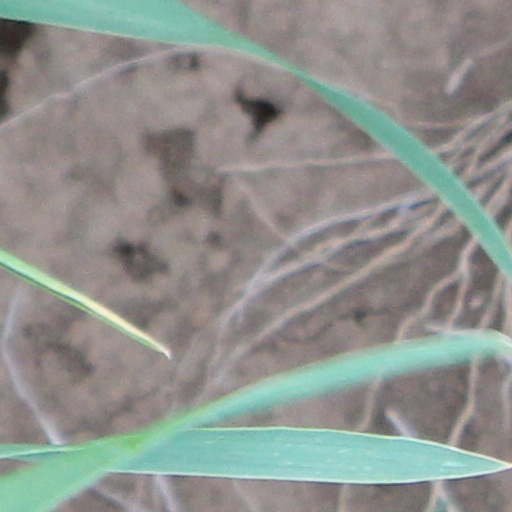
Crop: wheat